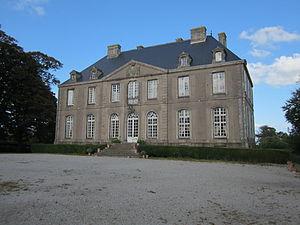
Château de Carneville, Manche Les communs datent du 17e siècle. Le château est du 18e siècle. This building is indexed in the Base Mérimée, a database of architectural heritage maintained by the French Ministry of Culture,
Carneville est une commune française, située dans le département de la Manche en région Normandie, peuplée de 236 habitants.